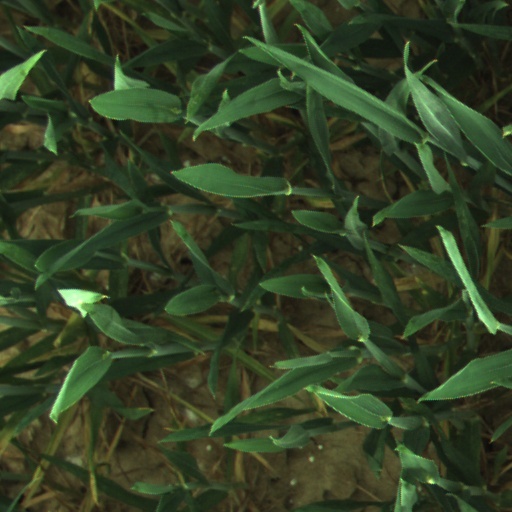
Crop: wheat